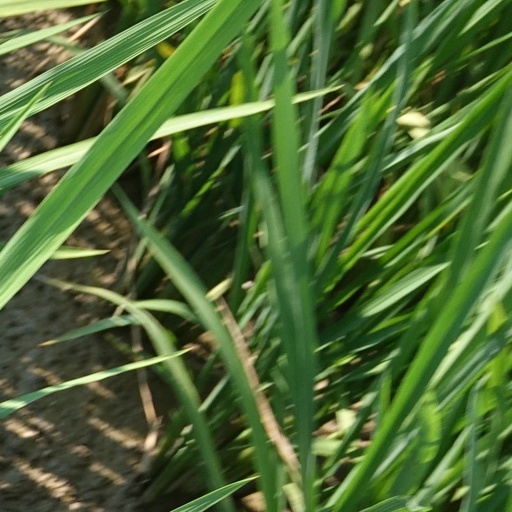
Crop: rice